Federal Palace of Switzerland

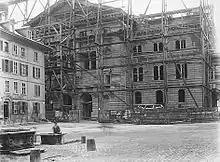
The Houses of Parliament during construction (1899)

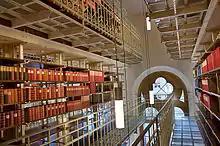
The parliamentary library in the former chamber of the National Council

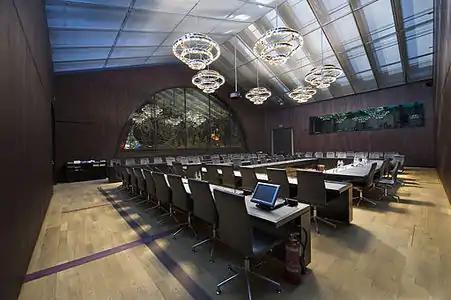
One of the newly created parliamentary group meeting rooms on the third floor of the parliament building

In 1891, the architects Auer and Bluntschli received an invitation to another architectural competition. At the express wish of the Federal Council, the jury was international, comprising Léo Châtelain, Ernst Jung, (National Councillor and Mayor of Zurich), Heinrich Reese (Building Inspector of the Canton of Basel-Stadt), Friedrich Wüest (National Councillor and Mayor of Lucerne), and Arnold Flückiger (Director of Federal Buildings). Frenchman Gaspard André and German Paul Wallot (architect of the Reichstag building in Berlin) also participated in the jury.